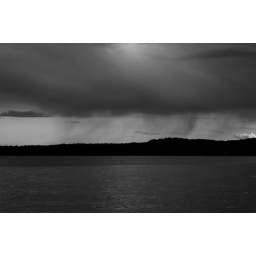
Virga in black and white. Virga is precipitation that falls from a cloud but evaporates before hitting the ground.